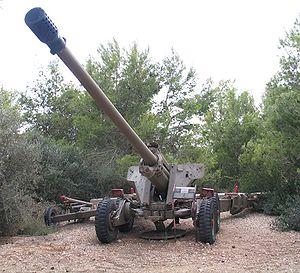
Le canon de 130 mm M1954 ou M-46 est une pièce d'artillerie de conception et de fabrication soviétique.
L'Armée populaire lao est le nom officiel des forces armées du Laos. Elle consiste en une armée de terre, une armée de l'air et une marine. Le commandant en chef en est le président Choummaly Sayasone depuis 2006. Ses quartiers-généraux sont situés à Vientiane.
Les forces terrestres libanaises sont la composante terrestre des forces armées libanaises, c'est-à-dire la composante de l'armée libanaise combattant principalement au sol.